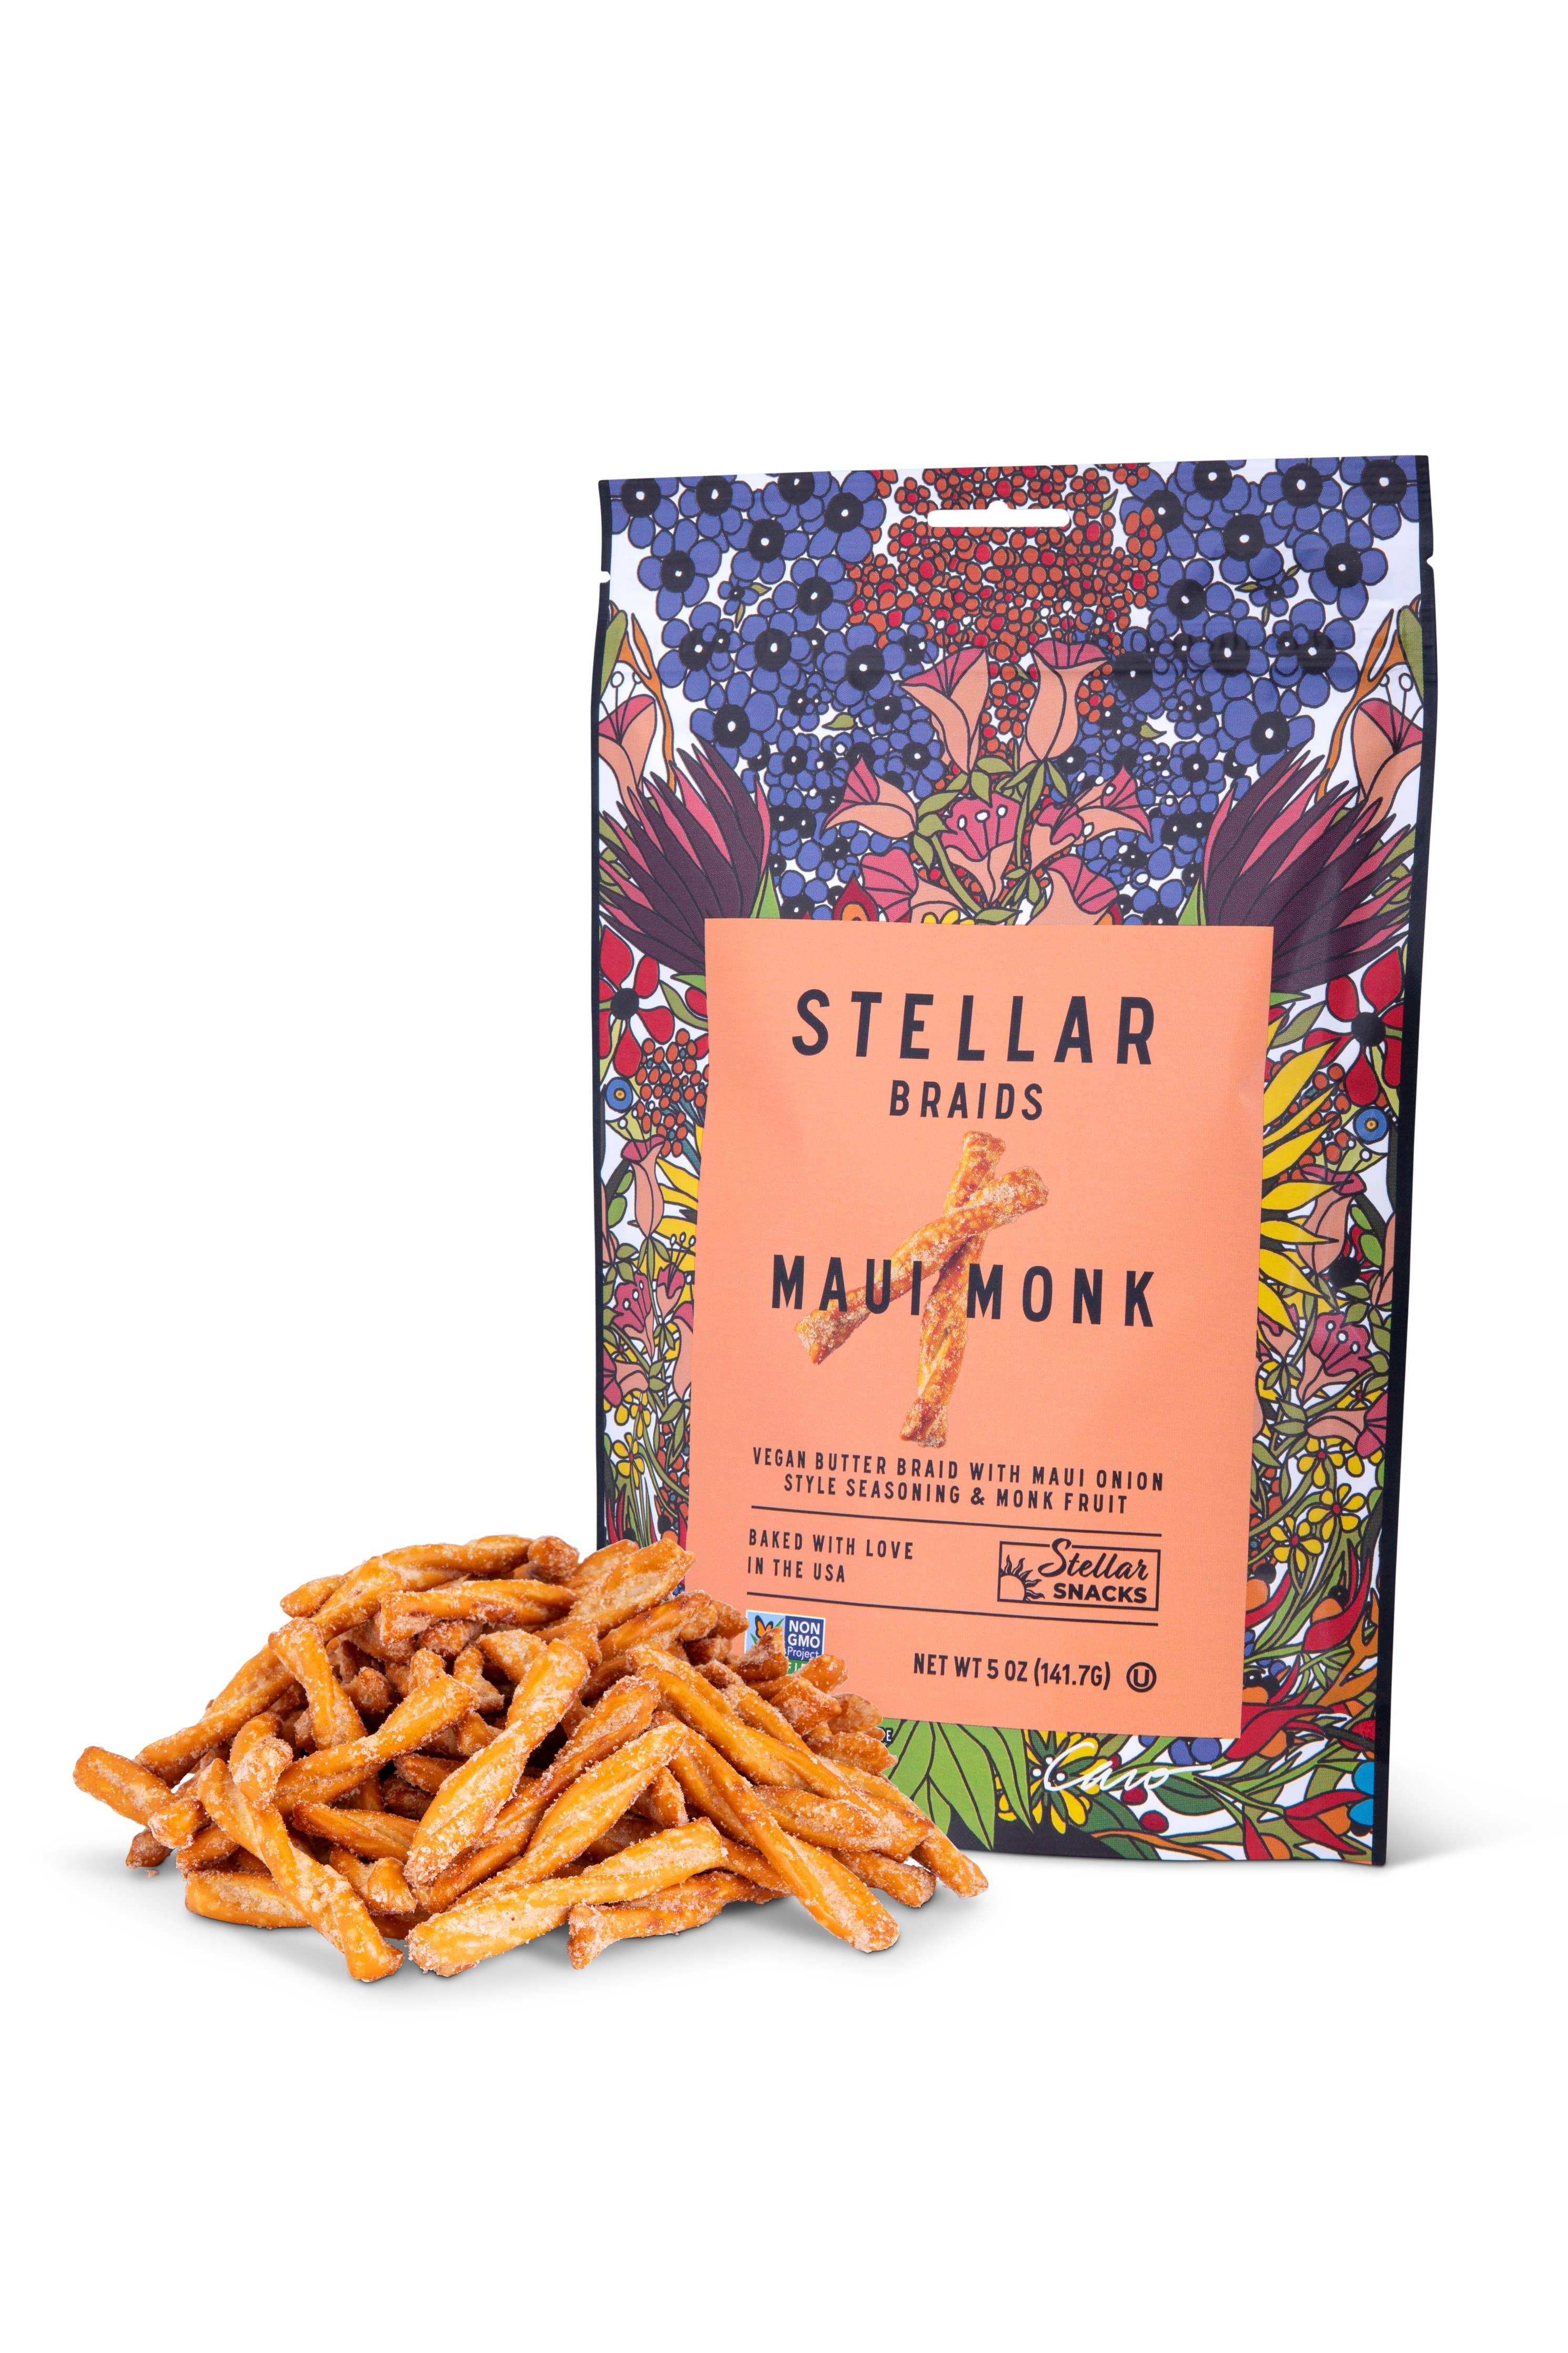
Maui Monk |  Pretzel Braids  5 oz | Steller Snacks
Loaded with the savory taste of Maui onion and finished with a hint of sweetness, these vegan pretzel braids satisfy crunchy cravings with their irresistible flavor. Maui Monk is beloved by serial snackers and culinary connoisseurs alike. Stellar Braids are Non-GMO Project Verified, Vegan, Kosher and Peanut Free. Each bag supports developing artists. The original artwork featured on this bag was commissioned from Caro from Santa Barbara, CA.
Brand: Stellar Snacks
Category: Food, Beverages & Tobacco > Food Items > Snack Foods > Pretzels